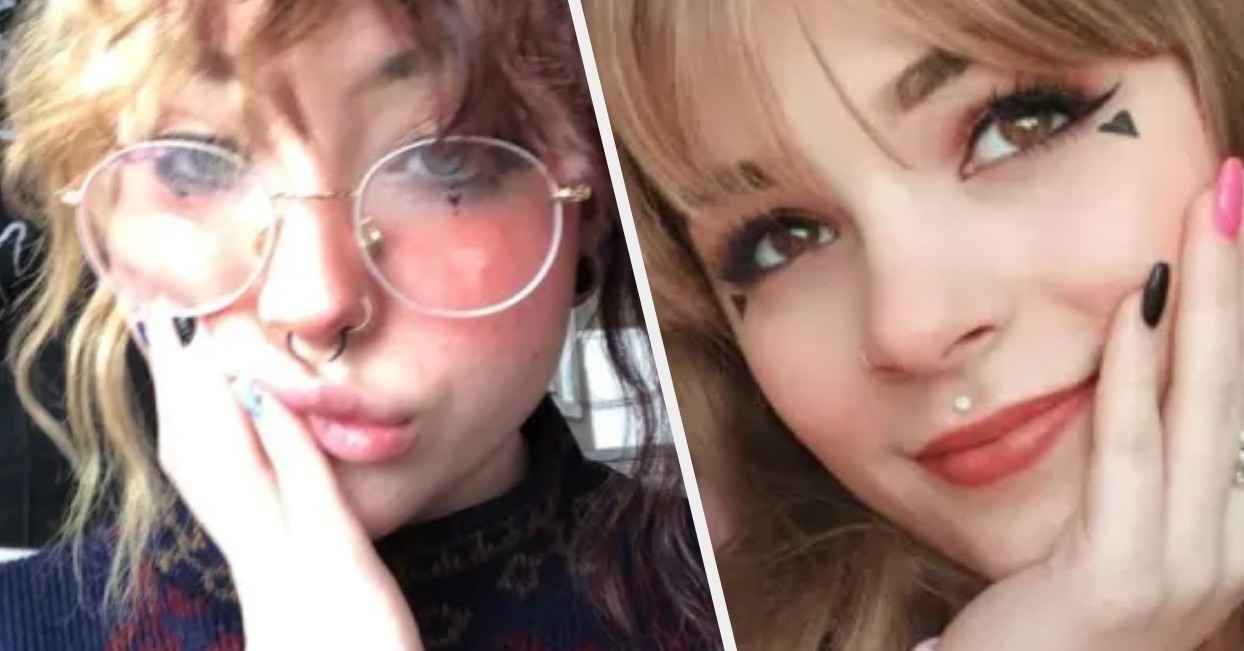
Gender: women